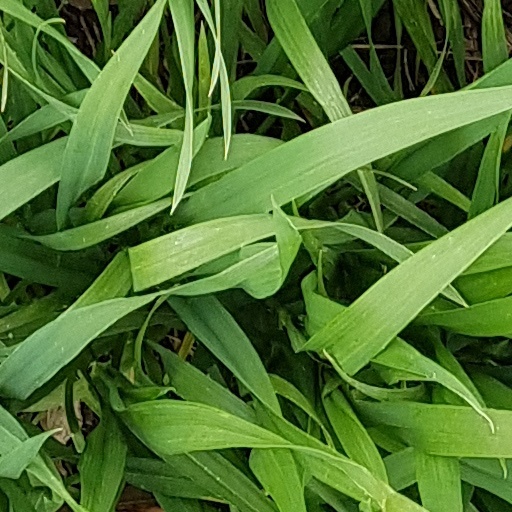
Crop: wheat